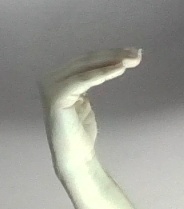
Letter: haa